Jane Eliza Procter Fellowship

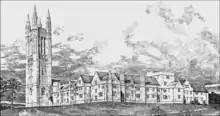
Graduate College, Princeton University

In the United Kingdom, the Fellowships are administered by the "English Trustees" of the Henry Fund, a similar scholarship for study at Harvard and Yale, the Henry Fellowship. The Trustees are currently (September 2019):